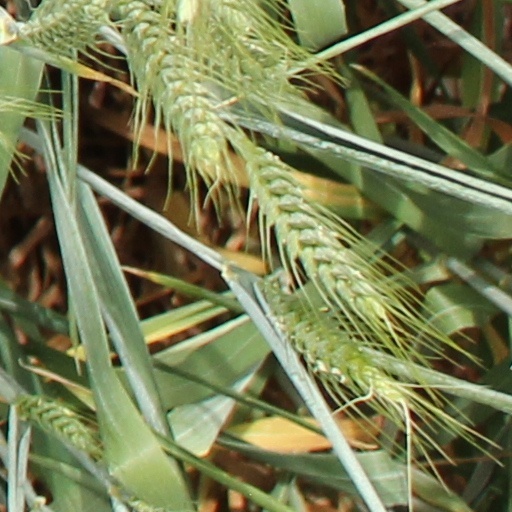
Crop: wheat